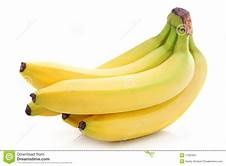
Label: banana